Lewes F.C.

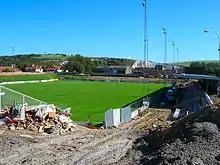
Redevelopment work under way at The Dripping Pan

Lewes Football Club is a semi-professional football club based in Lewes, East Sussex, England. Established in 1885, they were founder members of the East Sussex League in 1896 and the Sussex County League in 1920, before moving up to the Athenian League in 1965 and then the Isthmian League in the 1977. After being founder members of the Conference South in 2004, they were promoted to the Conference National, the fifth tier of English football, in 2007. However, they were relegated back to the Conference South after a single season, and were later relegated to the Isthmian League in 2011.